Lida Moser

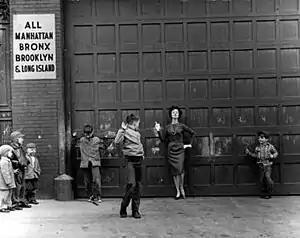
"Judy and the Boys (Mimicry)" Photograph by Lida Moser, 1961.

According to "The New York Times", "Perhaps her most famous photograph, "Mimicry (Judy and the Boys)" (1961), began as a shoot for an aspiring model. Ms. Moser had posed her in front of a Greenwich Village garage when some neighborhood children demanded to be in the picture, then they began mimicking the model's poses. The model responded with a crude gesture, captured by Ms. Moser." In discussing the same photograph, "The Washington City Paper" wrote: "The piece typifies Moser’s work: It captures a moment in which people have let their guard down and are acting genuinely, features details of a long-vanished New York, and clearly displays the empathy Moser felt toward her subjects." The Library of Congress purchased one of the original vintage prints in 1998."